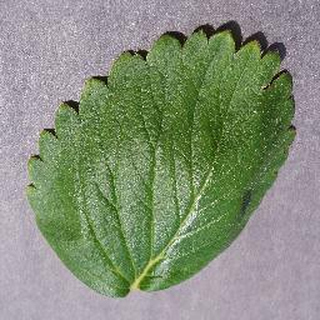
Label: healthy_strawberry